Egyptian Air Force

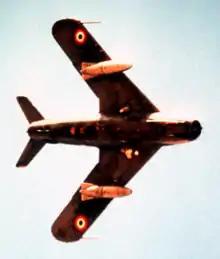
EAF MiG17

The years between 1967 and 1970 involved a prolonged campaign of attrition against Israel. The EAF went through a massive construction program to build new air bases in order to increase its survivability. During this period Egypt also received replacements for losses it suffered during the Six Day War. The EAF was the first branch of the Egyptian armed forces to achieve full combat readiness.